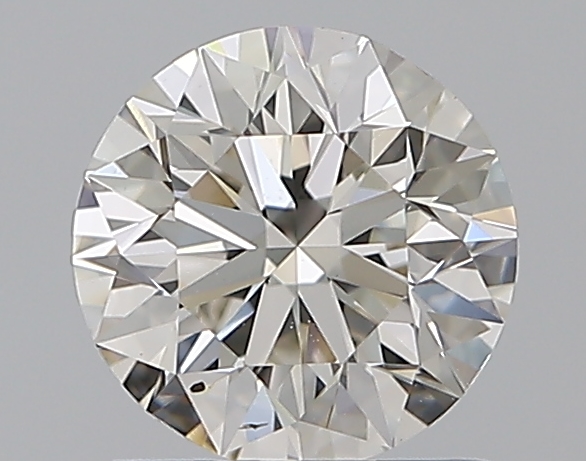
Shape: round
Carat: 1
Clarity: SI1
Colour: J
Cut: EX
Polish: EX
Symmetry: VG
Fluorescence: M
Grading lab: GIA
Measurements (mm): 6.27 x 6.36 x 4.02